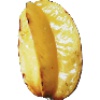
Label: Carambula 1